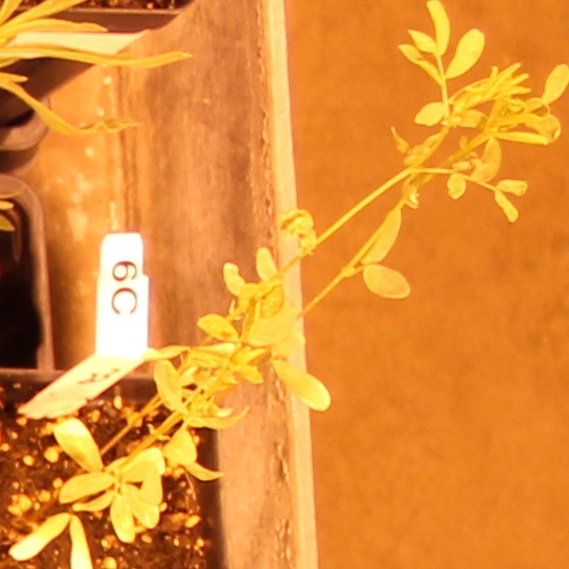
Label: Lentil